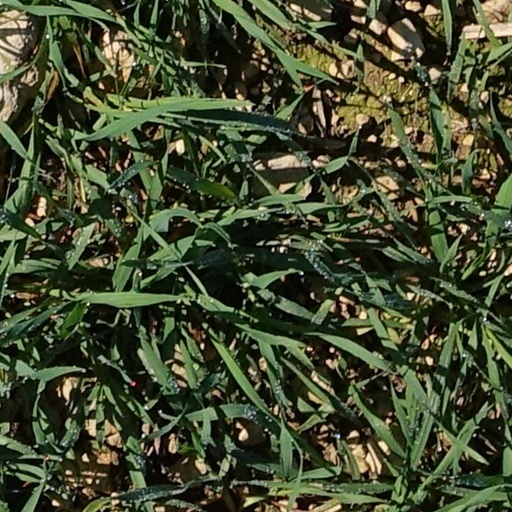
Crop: wheat